Madame Pompadour (1931 film)

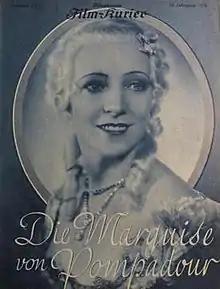
German film poster

Madame Pompadour is a 1931 German historical musical film directed by Willi Wolff and starring Anny Ahlers, Kurt Gerron, and Walter Jankuhn. Part of the tradition of operetta films, it portrays the relationship between Madame de Pompadour and Louis XV of France. The film is not based on the operetta "Madame Pompadour" by Leo Fall. It was shot at the EFA Studios in Berlin while location filming took place at the Palace of Versailles. A separate French version "A Caprice of Pompadour" was also released.